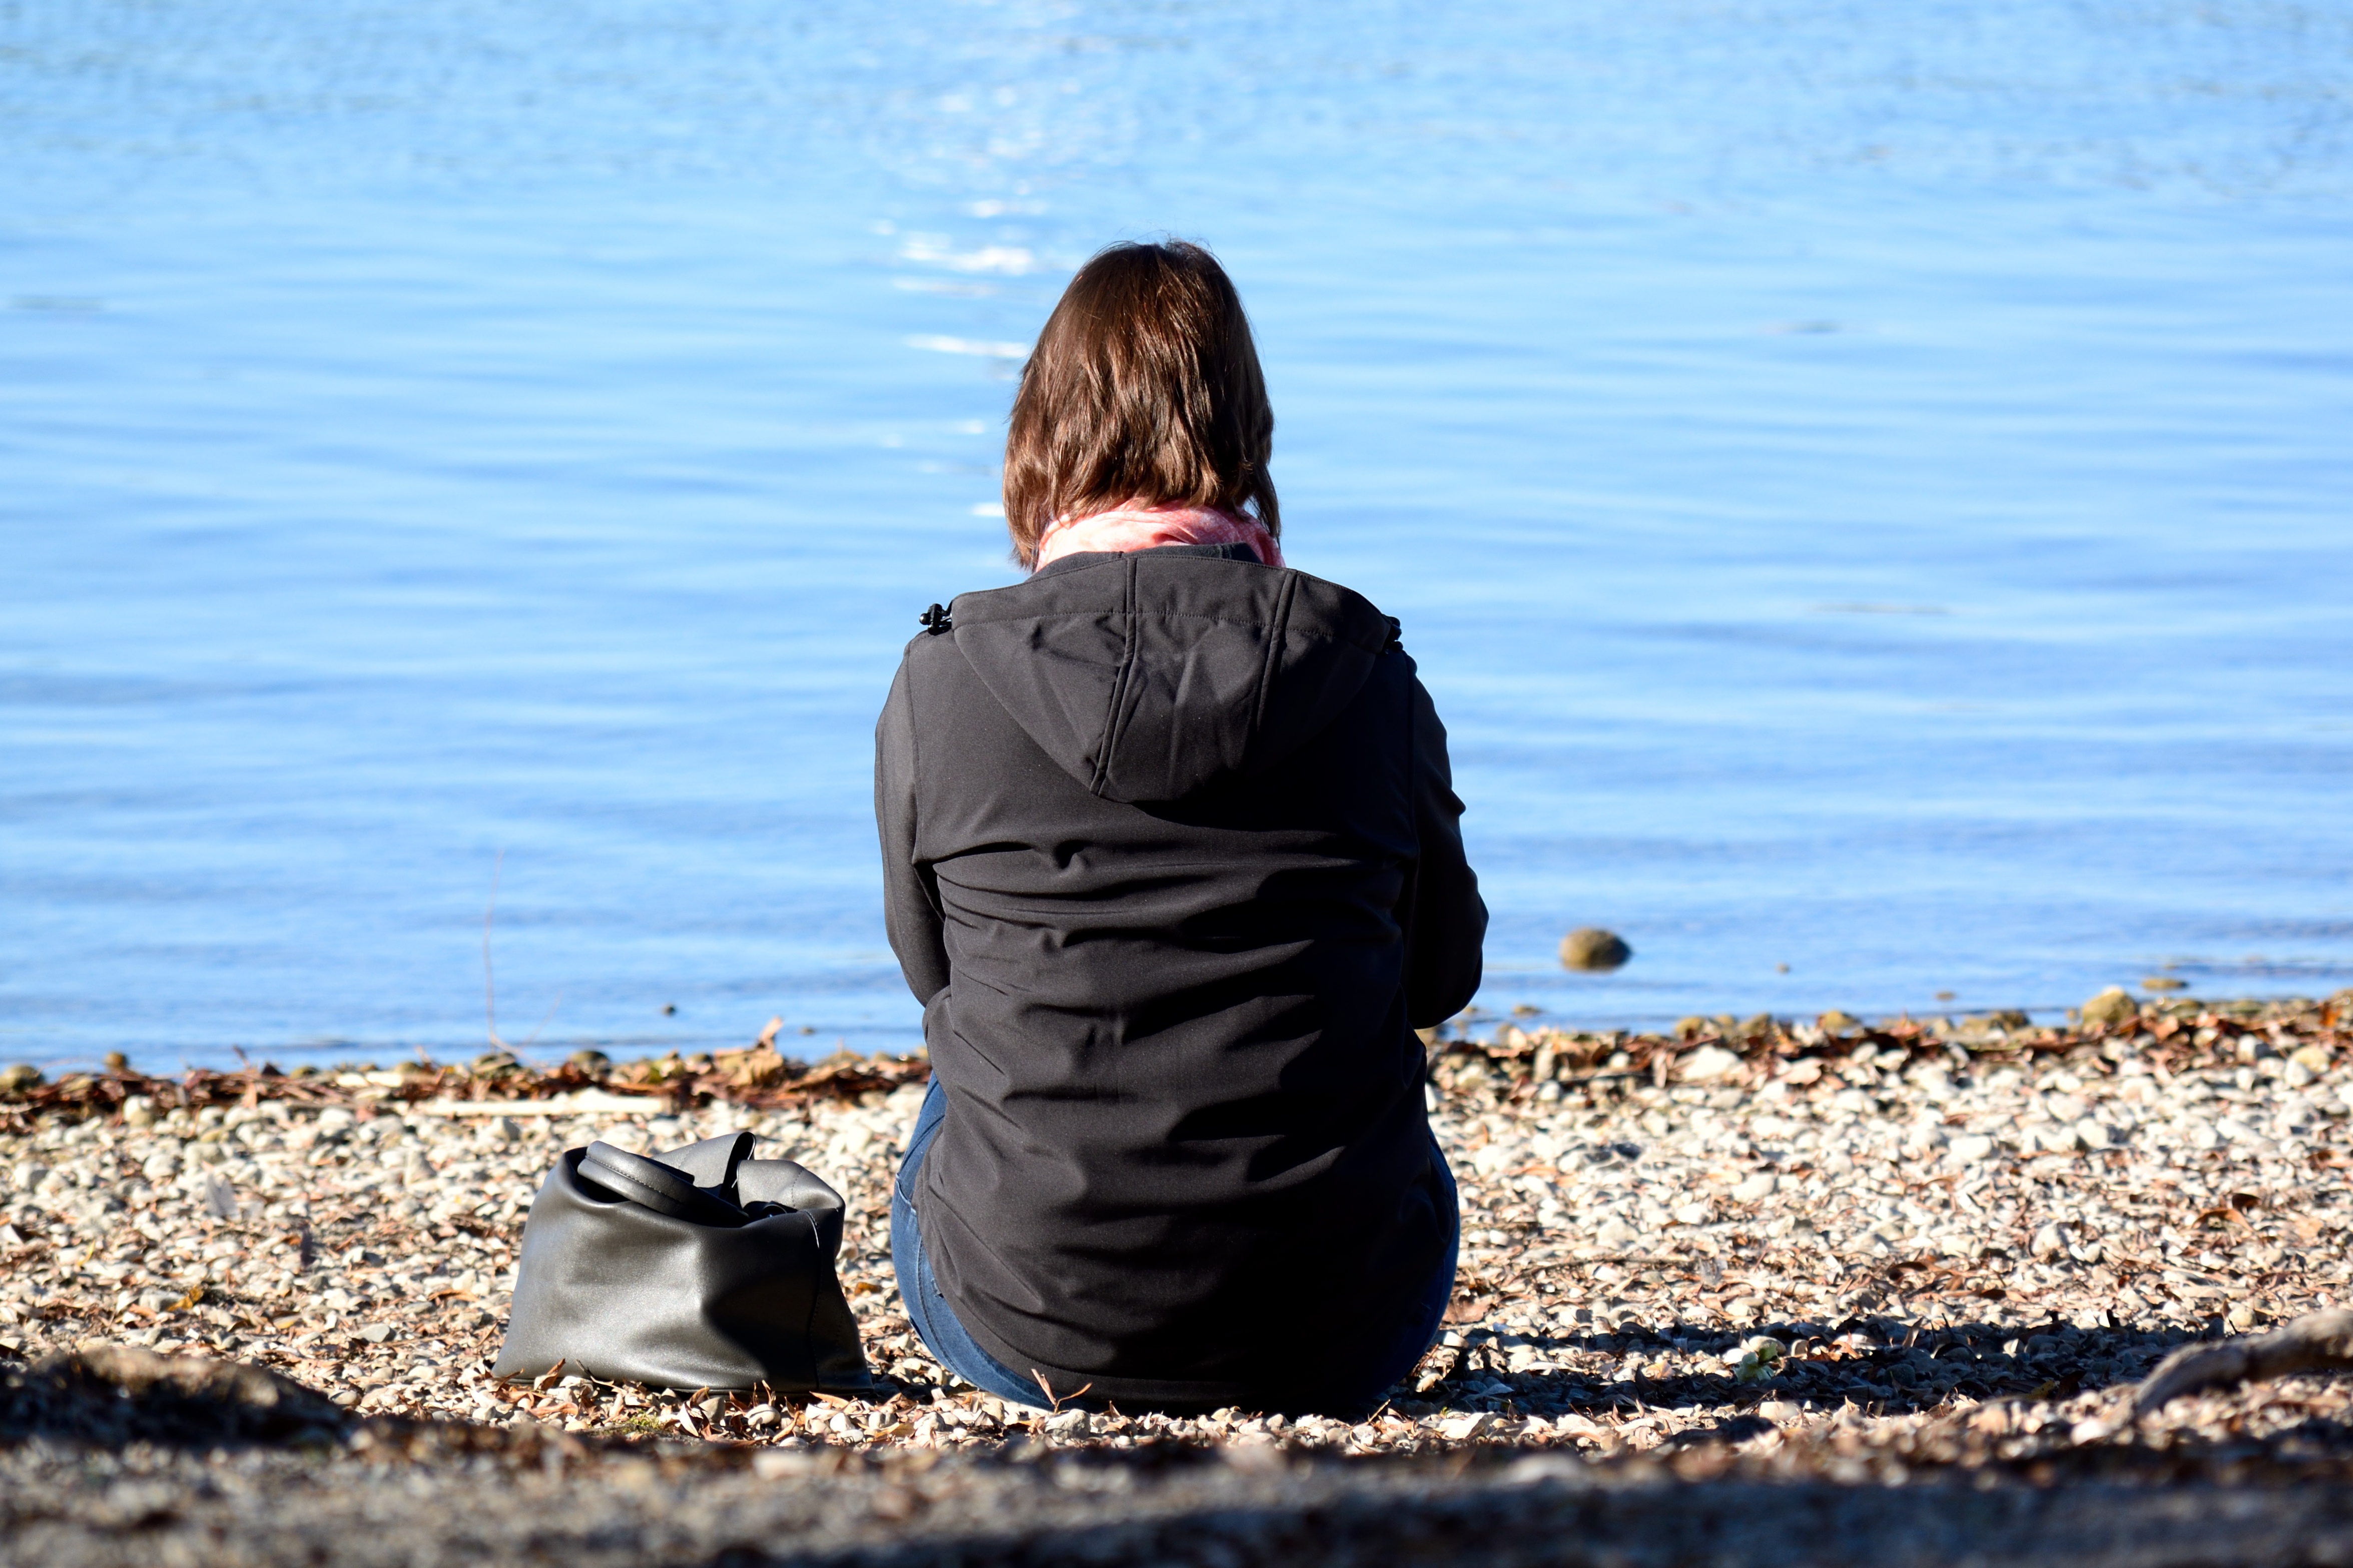
beach, sea, coast, water, nature, sand, silhouette, person, girl, woman, sunlight, morning, shore, lake, alone, spring, sitting, child, human, rest, thoughtful, lonely, sit, bank, dress, look, beauty, wait, mood, emotion, recovery, individually, human positions